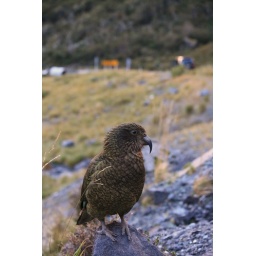
A kea on a rock in front of the Milford highway